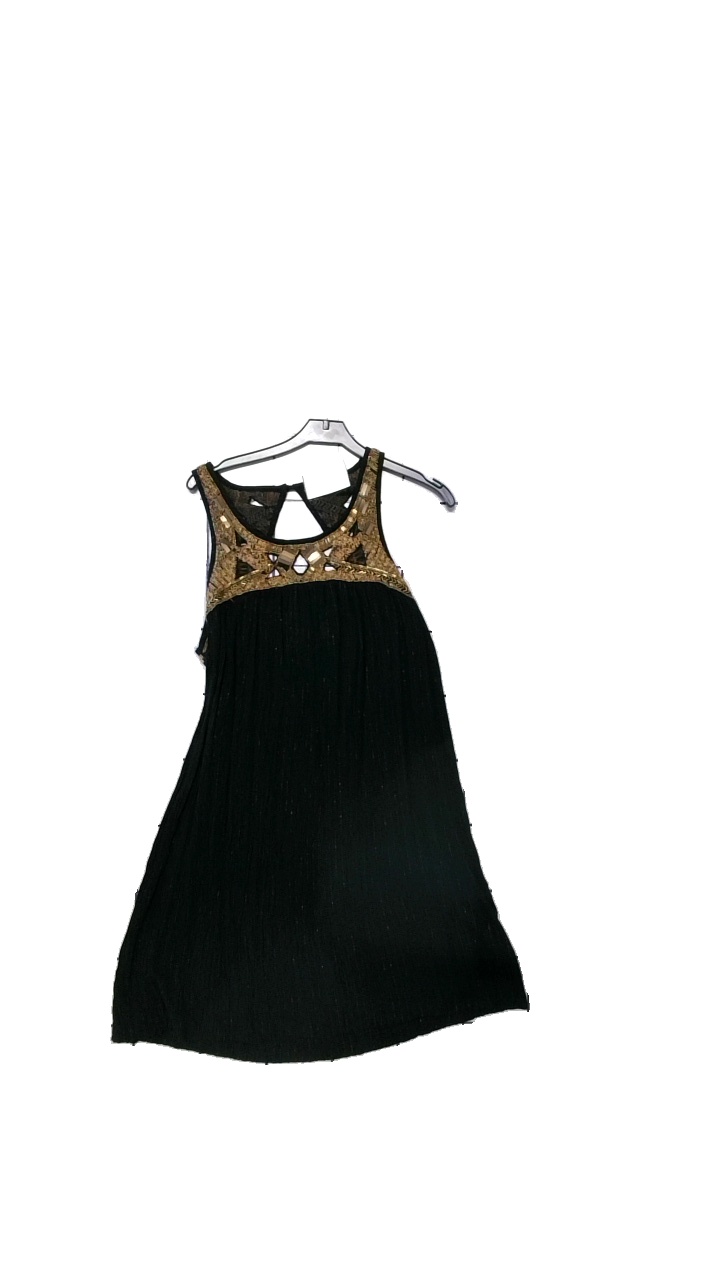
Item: Dress (Ladies)
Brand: La Redute
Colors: Black, Brown
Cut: Regular
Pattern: Other
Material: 99%Viscose, 1% Metal
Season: All
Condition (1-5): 4
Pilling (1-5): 4
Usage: Reuse
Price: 100-150